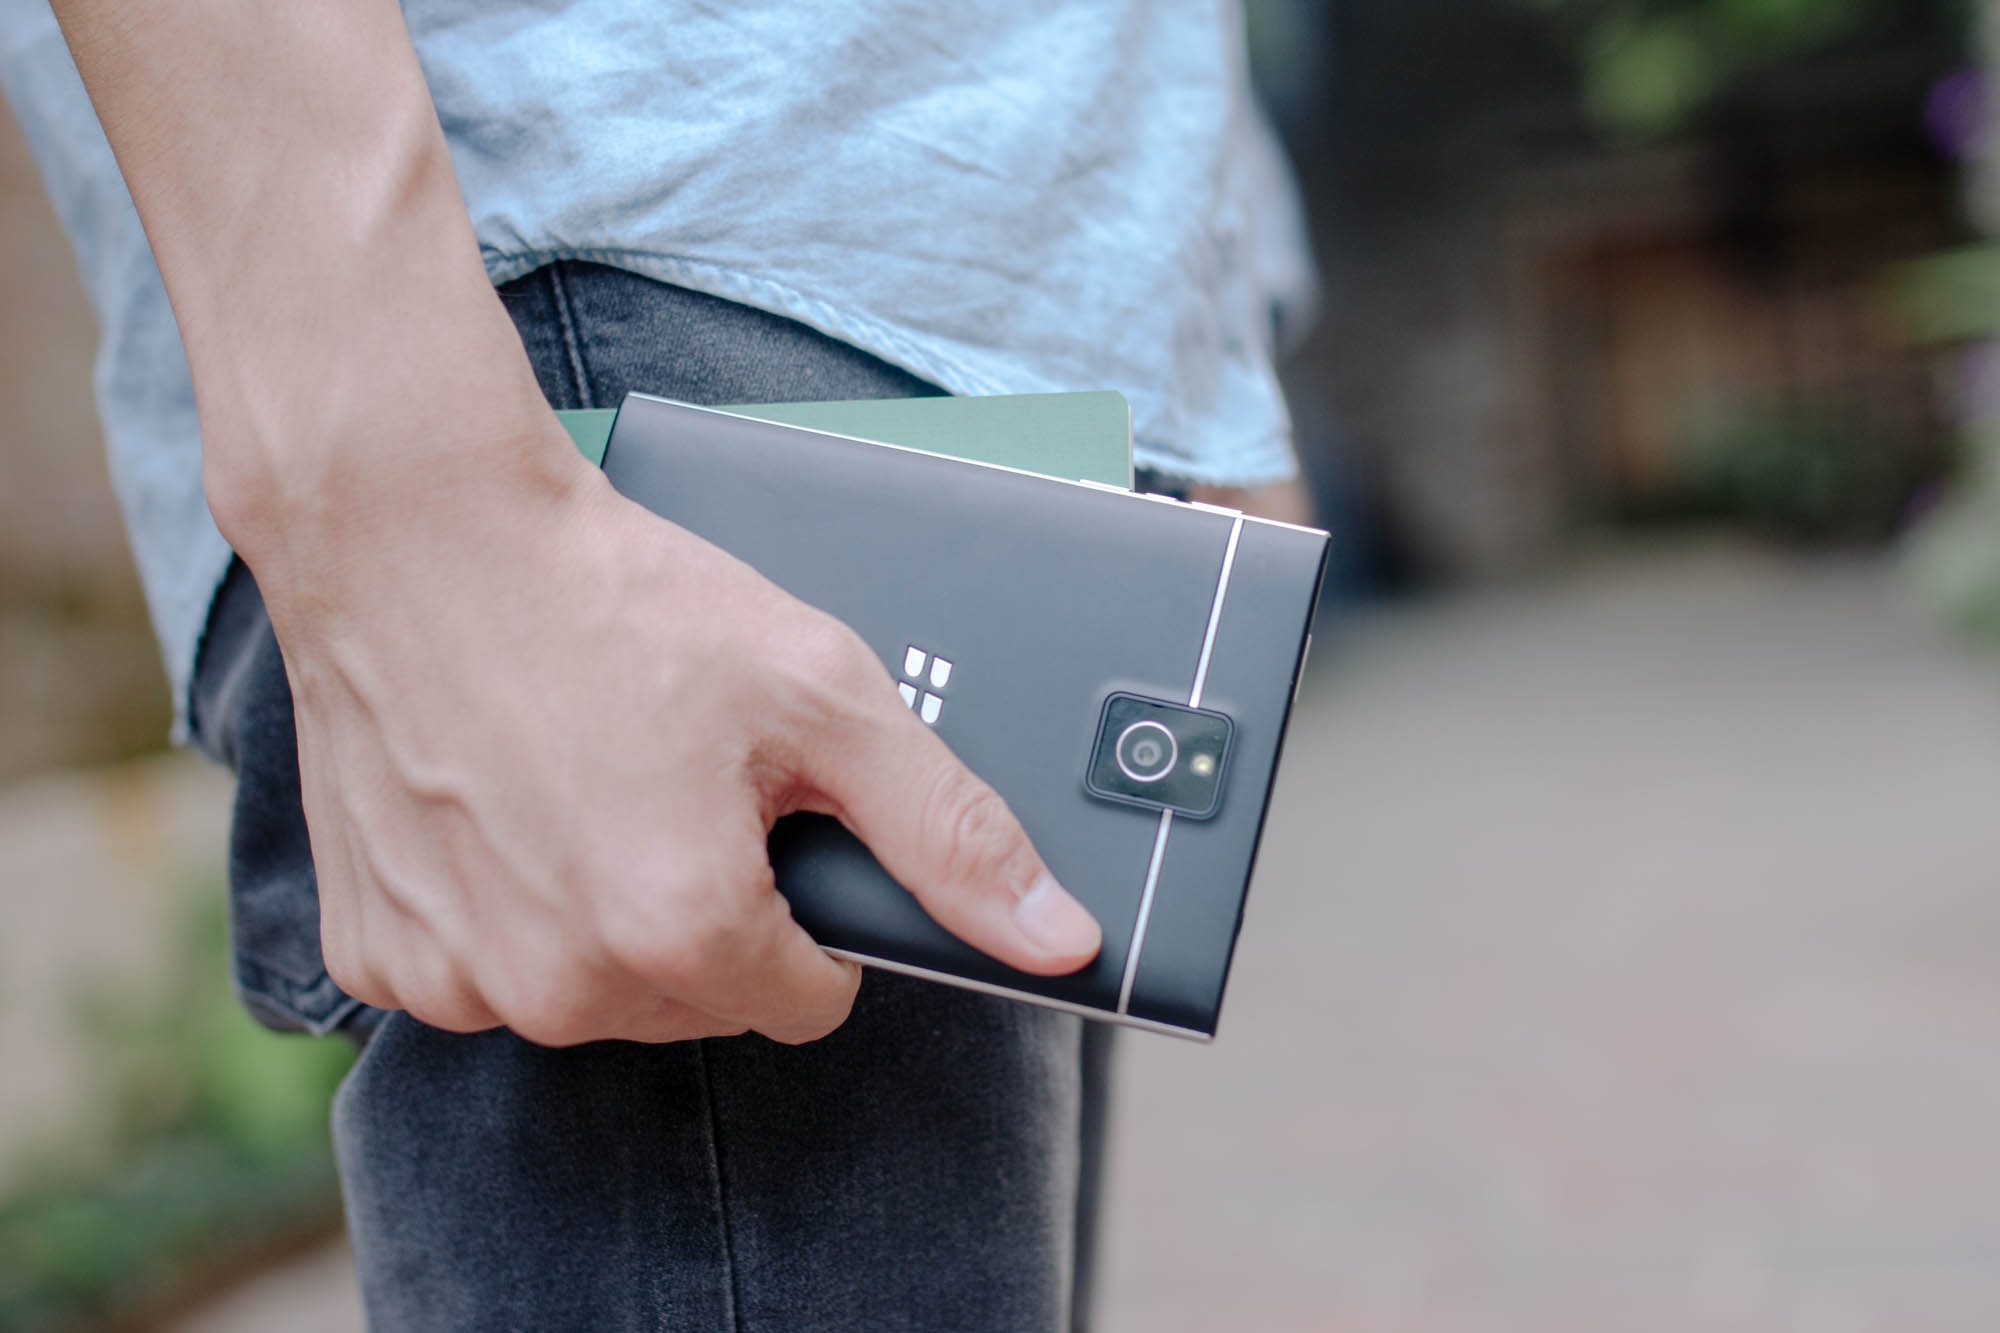
writing, hand, travel, male, leg, finger, mobile phone, close up, cash, keep, passport, blackberries, sense